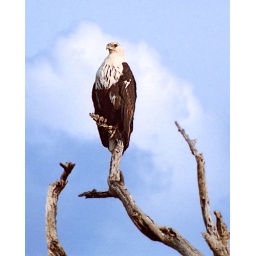
This African Fish Eagle was spotted along a road in northern South Africa.